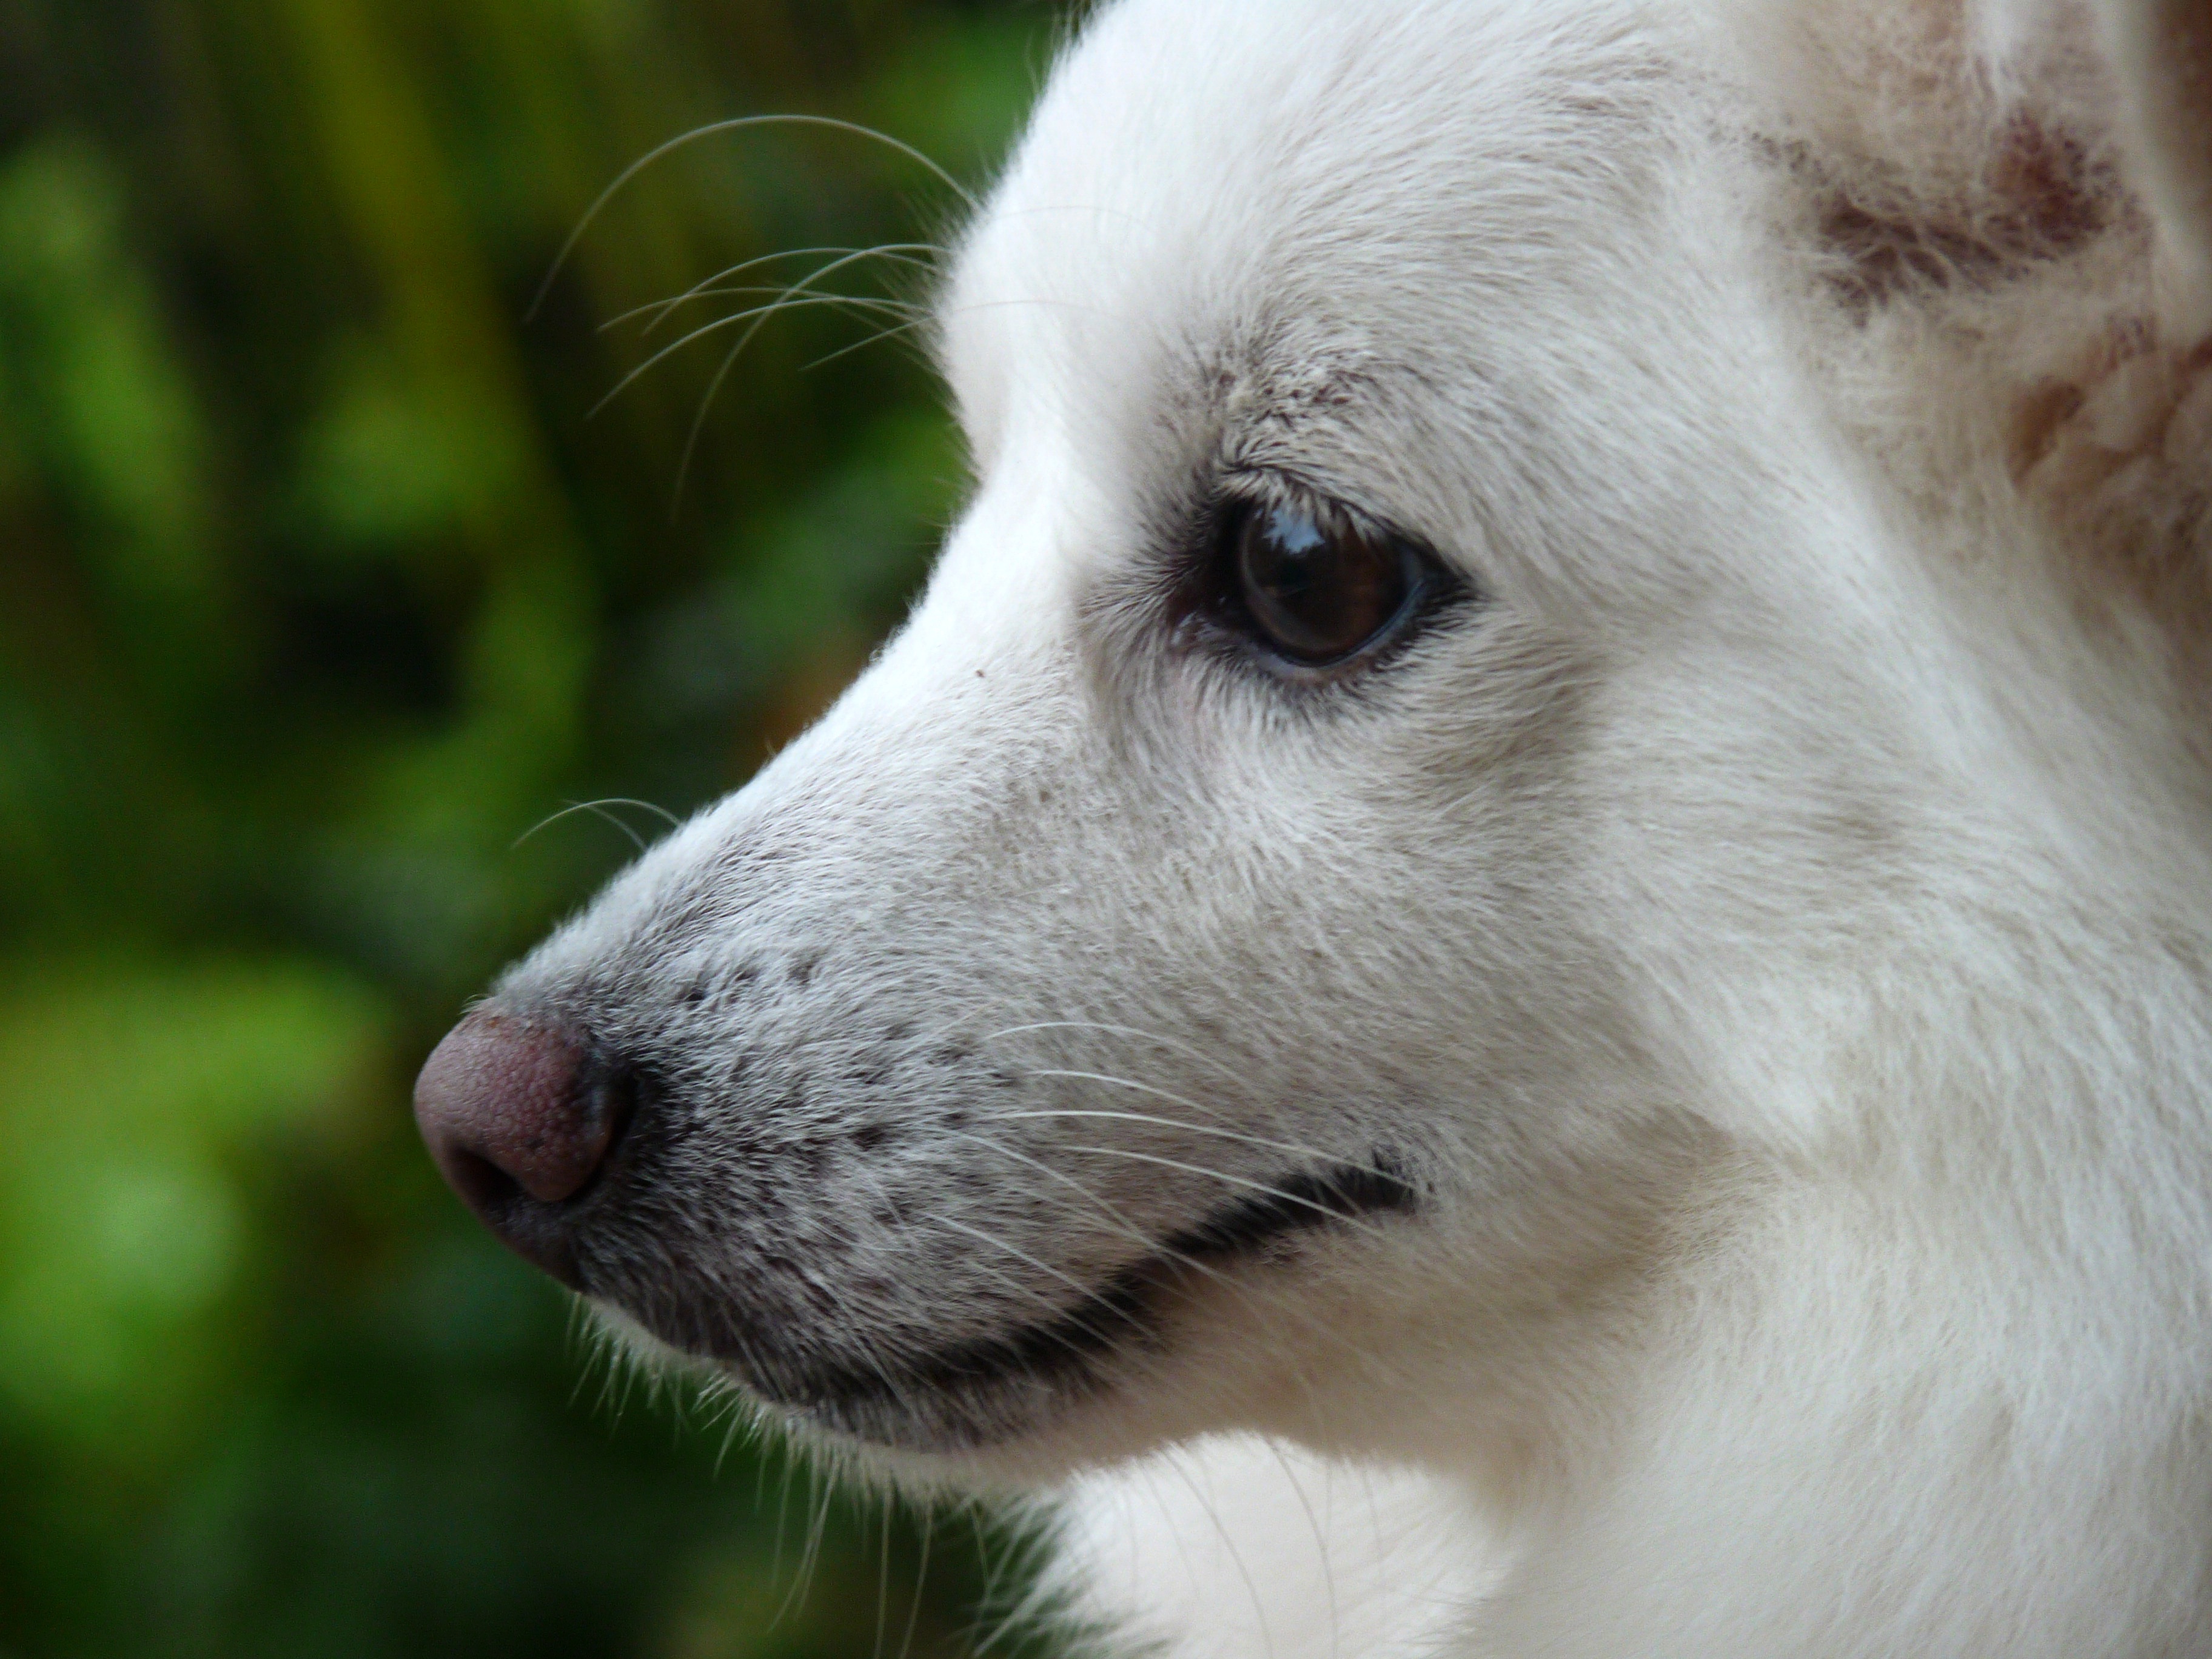
white, puppy, dog, animal, cute, canine, pet, mammal, close up, nose, vertebrate, dog breed, breed, pomeranian, doggy, samoyed, white shepherd, siberian husky, korean jindo dog, dog like mammal, dog breed group, greenland dog, berger blanc suisse, pooppy